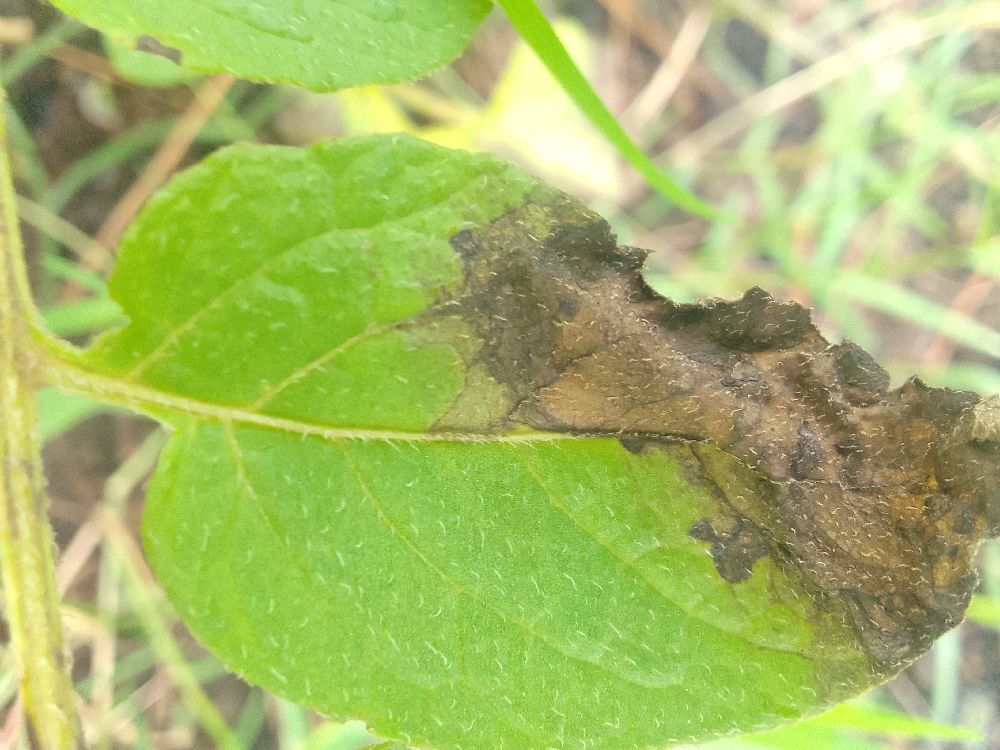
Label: Late blight